Collar number

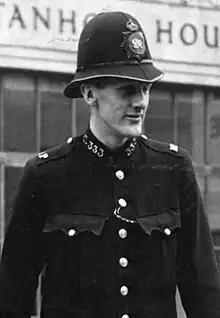
A constable in London with collar number visible, ca.1948

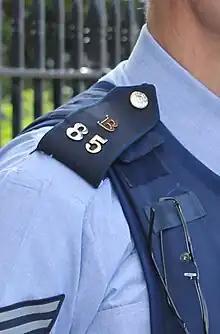
In Ireland, the epaulette worn by gardaí show the District/Region letter, as well as a number unique to each garda.

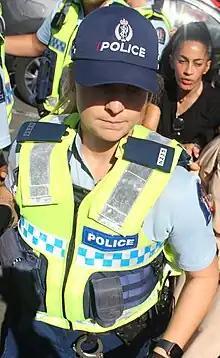
The epaulette worn by constables and sergeants of the New Zealand Police show their registered number.

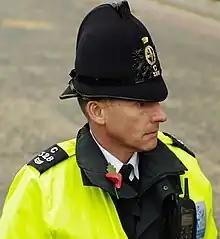
A City of London sergeant with collar number visible on epaulette.

A collar number, also known as a shoulder number, force identification number (FIN) or occasionally as force number (although this can also refer to the ID number of a force itself), identifies police officers, police community support officers (PCSO), special constables (SC or SPC) and some police staff in UK police forces – other law enforcement agencies, such as HM Prison Service, have also adopted identification numbers. Although now displayed on epaulettes (i.e. on the shoulder), it is still commonly referred to as a collar number. Although most forces issue a collar number to all warranted officers regardless of role, only uniformed officers of the ranks constable and sergeant actually display the numbers.